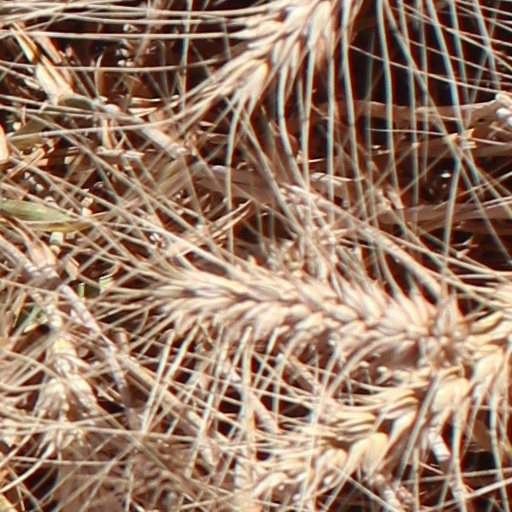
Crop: wheat